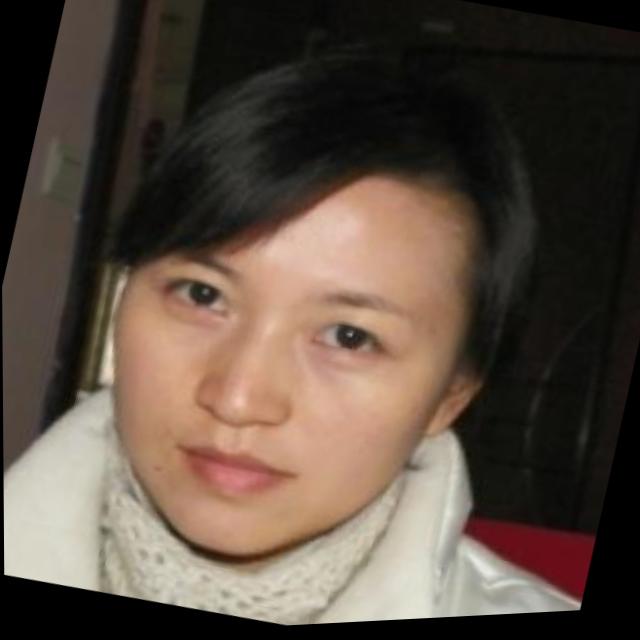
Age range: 21-44